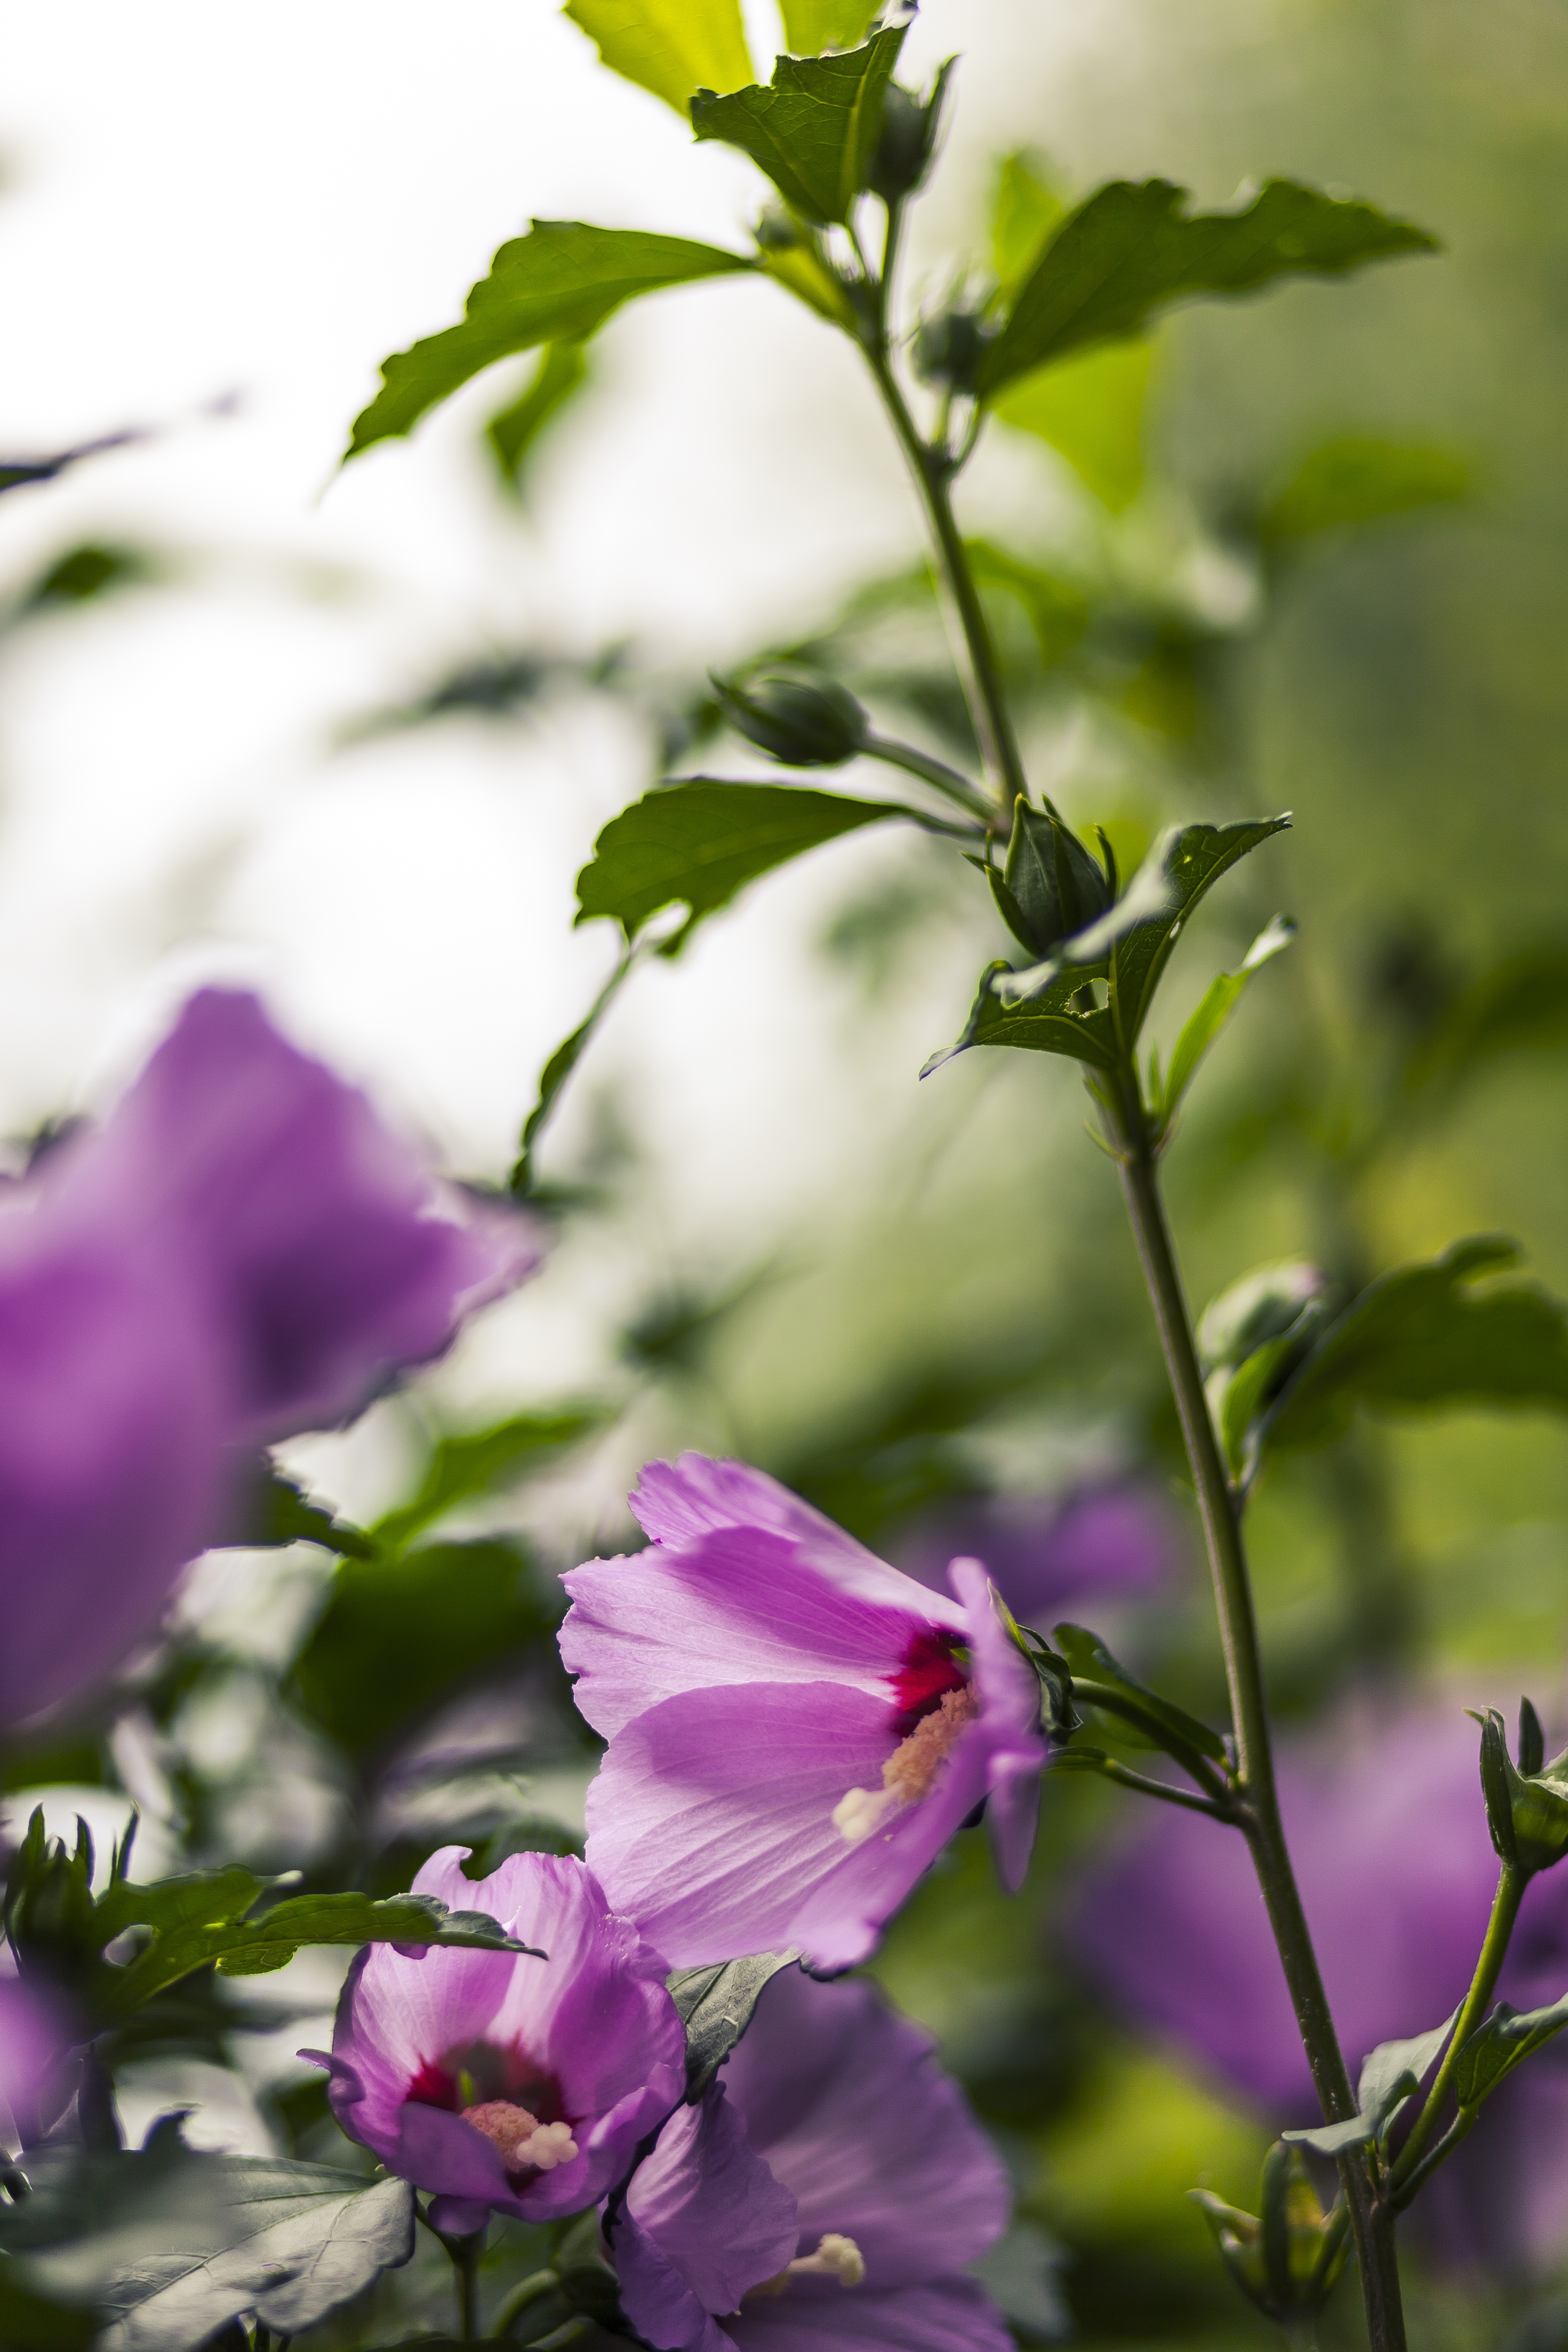
nature, branch, blossom, plant, flower, petal, bloom, green, fresh, botany, blooming, garden, pink, flora, wildflower, gardening, magenta, flowering, macro photography, flowering plant, common hollyhock, land plant